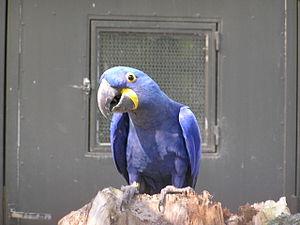
animal photographié au parc animalier paradisio à Cambron-casteau en Belgique